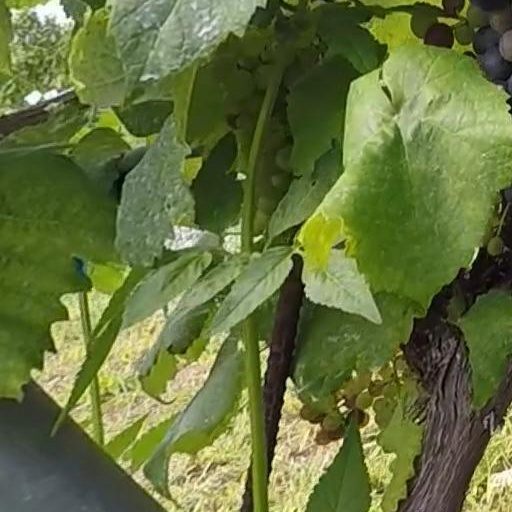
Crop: grape